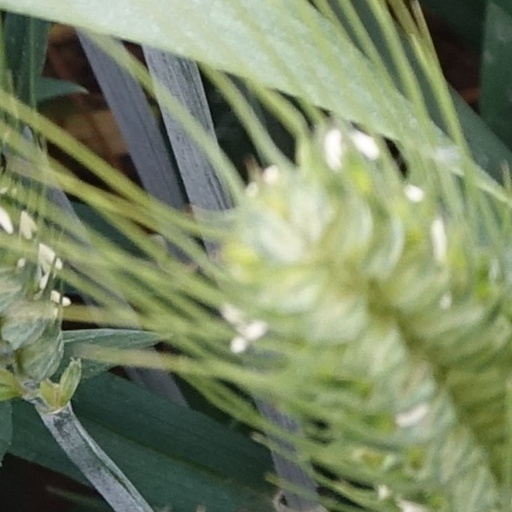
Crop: wheat